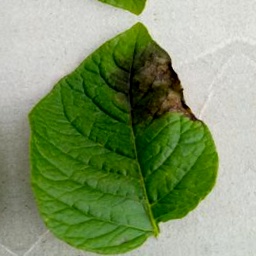
Etiqueta: Late Blight